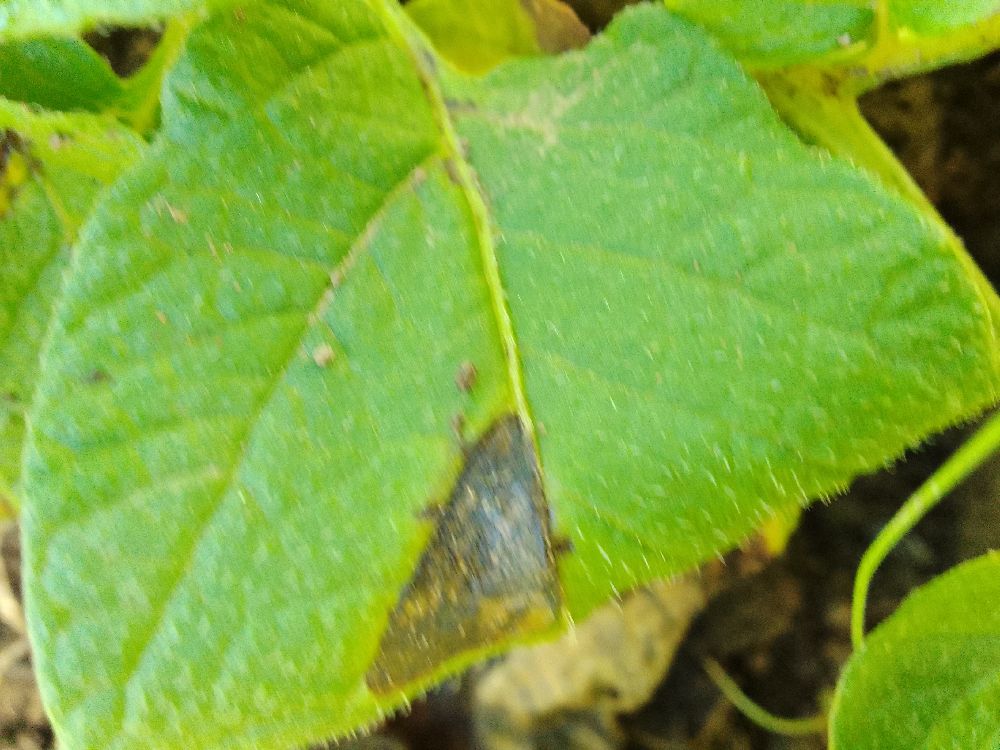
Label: Late blight